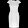
Label: Dress